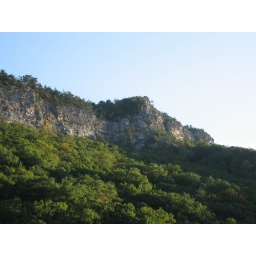
View of the sheer rock wall along the North Fork Mountain in Cabins, WV